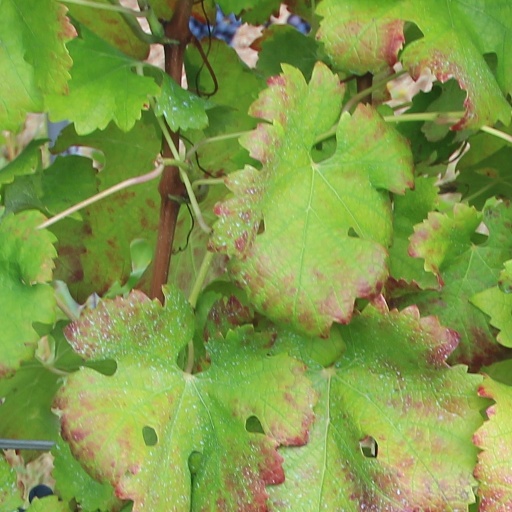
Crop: grape